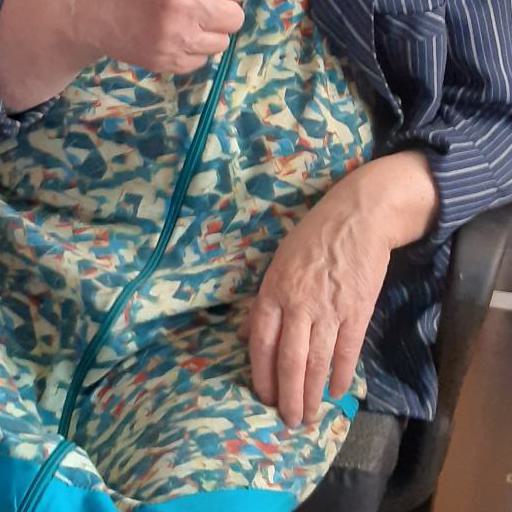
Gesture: no_gesture